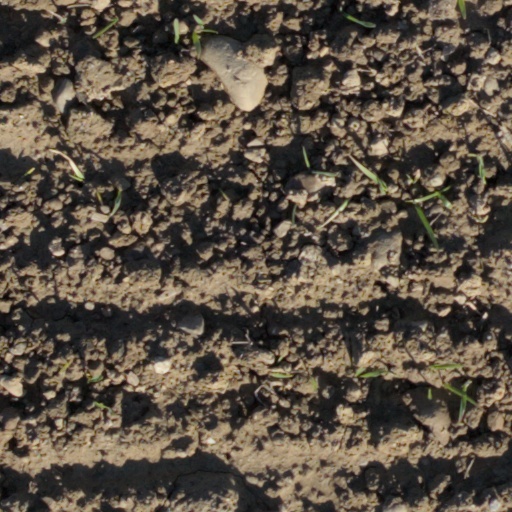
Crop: wheat